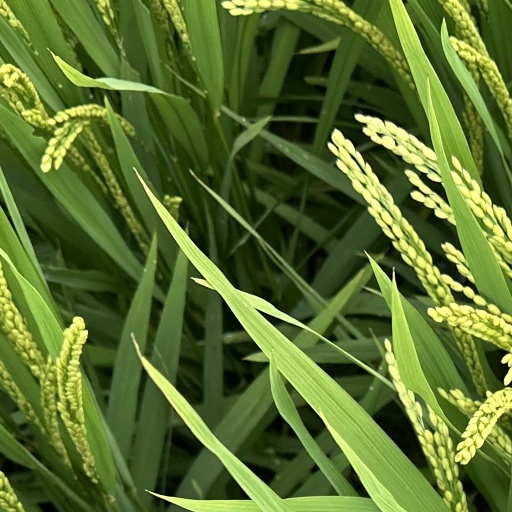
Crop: rice